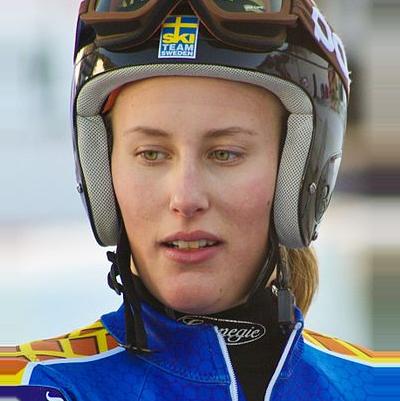
Age: 20